Door hanger

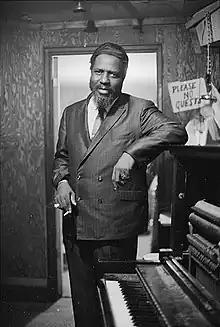
Thelonious Monk with a "Please no guests" sign at Village Gate jazz club, New York City, 1968

One common place where do not disturb signs are used is in places of lodging, where guests can place these signs on the door in order to inform staff, including housekeeping, to respect their privacy. Some hotels also provide "make up room" signs giving the opposite instructions.